Filmfare Award for Best Actor – Telugu

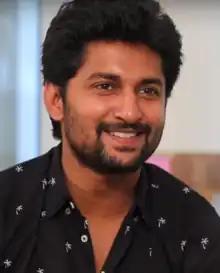
The 2023 recipient: Nani

The Filmfare Award for Best Actor – Telugu is given by the "Filmfare" magazine as part of its annual Filmfare Awards South for Telugu films. The awards were extended to "Best Actor" in 1972 The year indicates the year of release of the film. Chiranjeevi is the most nominated with 21 nominations and the most awarded with seven wins.